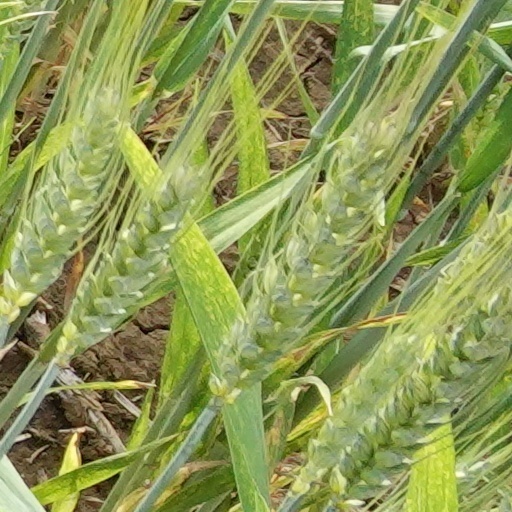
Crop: wheat